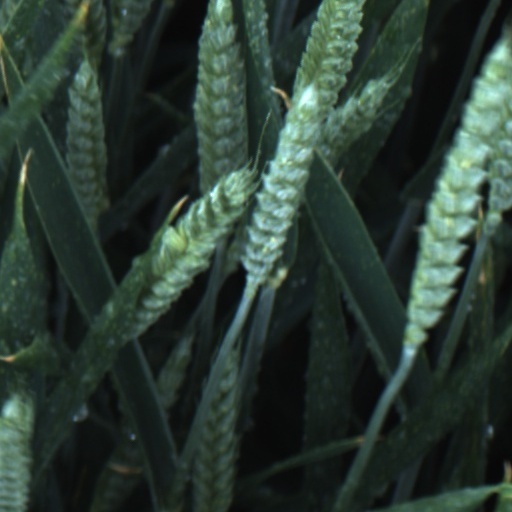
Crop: wheat